List of birds of Yellowstone National Park

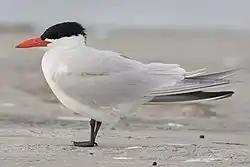
Caspian tern

Laridae is a family of medium to large seabirds which includes gulls, terns, kittiwakes, and skimmers. They are typically gray or white, often with black markings on the head or wings. They have stout, longish bills and webbed feet. Twelve species have been recorded in Yellowstone.